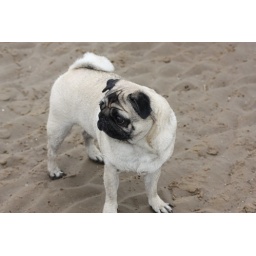
A day on the Freshfields near Liverpool with our inlaws, their dog Jas and our spaniel (Maggie) and pug (Parker).